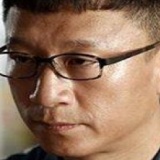
diễn viên Tôn Hồng Lôi